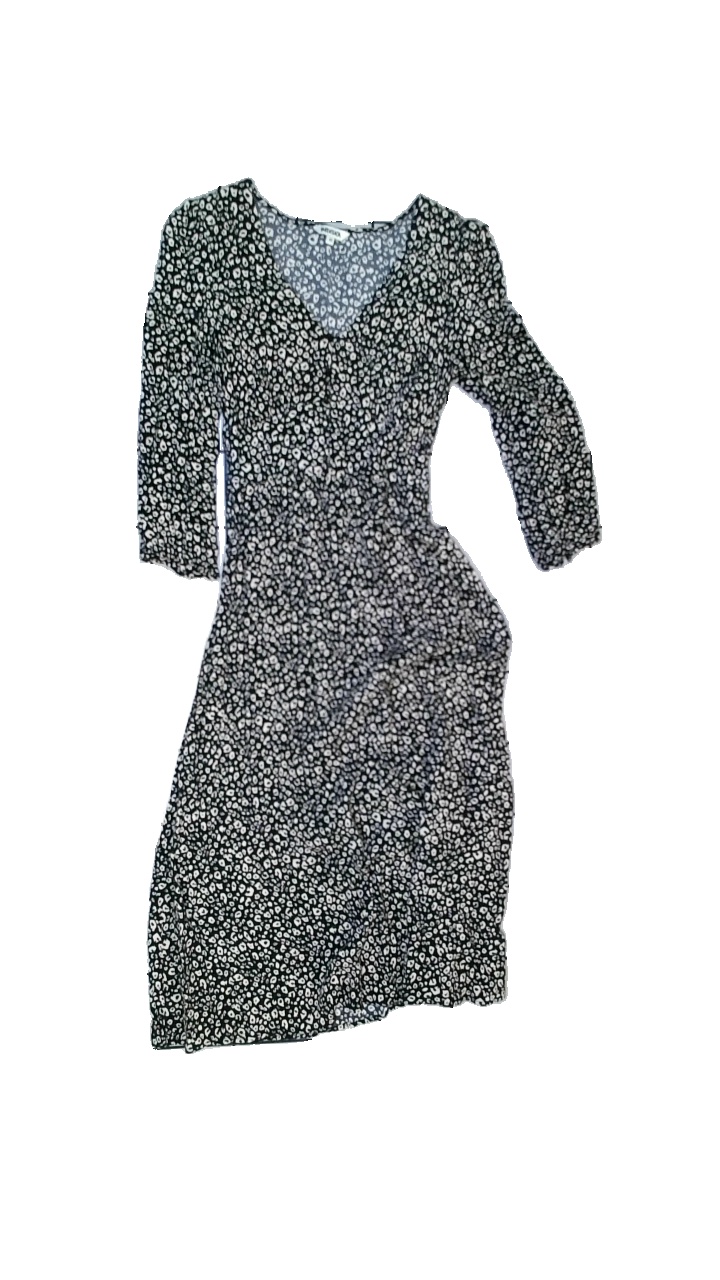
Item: Dress (Ladies)
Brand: Indiska
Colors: Black, White
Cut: Regular, V-collar
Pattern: Animal print
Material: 100% viscose
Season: All
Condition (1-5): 3
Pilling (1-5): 5
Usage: Reuse
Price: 50-100